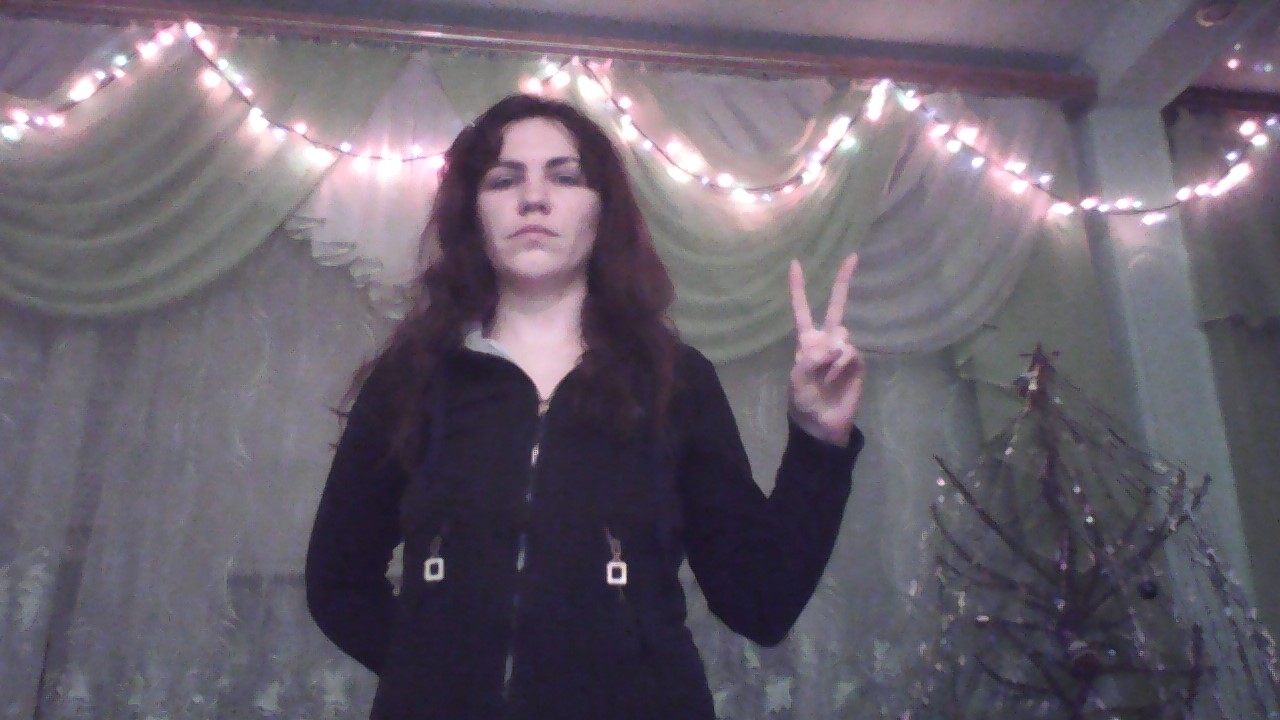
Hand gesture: peace